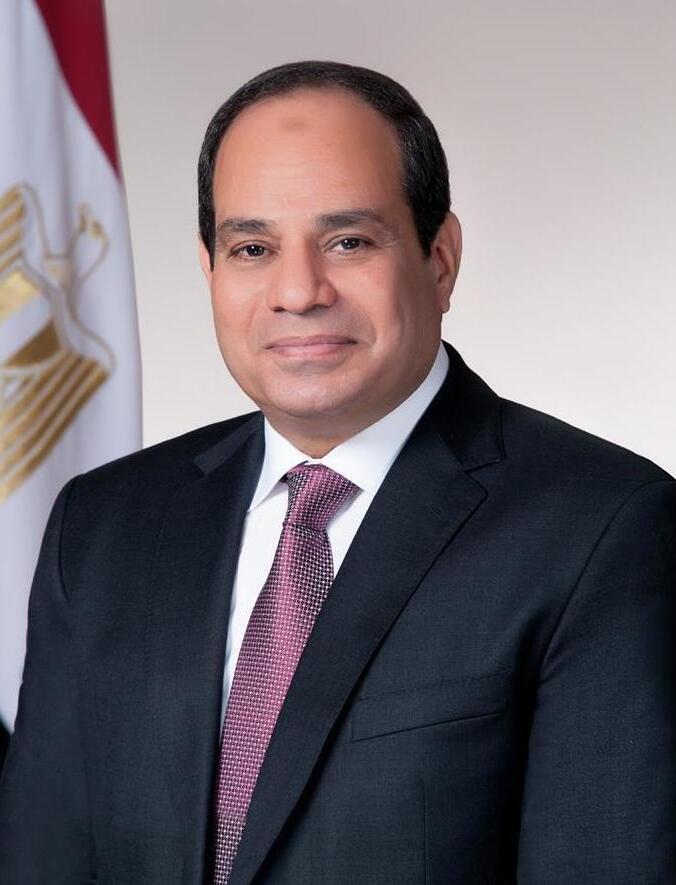
ฉบับร่าง:อับดุลฟัตตาห์ อัสซีซี

| native_name_lang = ar
| image = AbdelFattah Elsisi (cropped) (b).jpg
| caption = ภาพถ่ายอย่างเป็นทางการใน ค.ศ. 2017
| office = ประธานาธิบดีอียิปต์
| order = คนที่ 6
| primeminister = Ibrahim MahlabSherif Ismailมุศเฏาะฟา มัดบูลี
| term_start = 8 มิถุนายน ค.ศ. 2014
| predecessor = มุฮัมมัด มุรซีอัดลี มันศูร (ชั่วคราว)
| office1 = นายกรัฐมนตรีอียิปต์|รองนายกรัฐมนตรีอียิปต์
| primeminister1 = Hazem al-BeblawiIbrahim Mahlab
| term_start1 = 16 กรกฎาคม ค.ศ. 2013
| term_end1 = 26 มีนาคม ค.ศ. 2014
| office2 = ประธานสหภาพแอฟริกา
| order2 = คนที่ 17
| term_start2 = 10 กุมภาพันธ์ ค.ศ. 2019
| term_end2 = 10 กุมภาพันธ์ ค.ศ. 2020
| predecessor2 = พอล คากาเม
| successor2 = ไซริล รามาโฟซา
| office3 = รัฐมนตรีว่าการกระทรวงกลาโหม (อียิปต์)|รัฐมนตรีว่าการกระทรวงกลาโหมของอียิปต์
| primeminister3 = ฮิชาม ก็อนดีลHazem al-BeblawiIbrahim Mahlab
| term_start3 = 12 สิงหาคม ค.ศ. 2012
| term_end3 = 26 มีนาคม ค.ศ. 2014
| predecessor3 = มุฮัมมัด ฮุซัยน์ ฏ็อนฏอวี
| successor3 = Sedki Sobhy
| office4 = กองทัพอียิปต์|ผู้บัญชาการทหารสูงสุดของอียิปต์
| term_start4 = 12 สิงหาคม ค.ศ. 2012
| term_end4 = 26 มีนาคม ค.ศ. 2014
| predecessor4 = มุฮัมมัด ฮุซัยน์ ฏ็อนฏอวี
| successor4 = Sedki Sobhy
| office5 = ผู้อำนวยการหน่วยข่าวกรองและการลาดตระเวนทางทหาร (อียิปต์)|หน่วยข่าวกรองทางทหารของอียิปต์
| term_start5 = 3 มกราคม ค.ศ. 2010
| term_end5 = 12 สิงหาคม ค.ศ. 2012
| predecessor5 = Murad Muwafi
| successor5 = Mahmoud Hegazy
| birth_name = อับดุลฟัตตาห์ ซะอีด ฮุซัยน์ เคาะลีล อัสซีซี
| birth_place = ไคโร สาธารณรัฐอียิปต์ (ค.ศ. 1953–1958)|ประเทศอียิปต์
| party = นักการเมืองอิสระ|อิสระ
| children = 4 รวมMahmoud el-Sisi|แมฮ์มูด
| parents = Said Hussein Khalili al-SisiSoad Mohamed
| alma_mater = โรงเรียนนายร้อยทหารบกอียิปต์
| signature = إمضاء الرئيس عبد الفتاح السيسي - Signature abdel fatah sisi Image.jpg
| serviceyears = ค.ศ. 1977–2014
| rank = ยศทหารอียิปต์|จอมพล
| unit = ทหารราบ
อับดุลฟัตตาห์ อัสซีซีefn|ชื่อเต็ม: อับดุลฟัตตาห์ ซะอีด ฮุซัยน์ เคาะลีล อัสซีซี; , (; ; เกิด 19 พฤศจิกายน ค.ศ. 1954) เป็นนักการเมืองและอดีตนายทหารชาวอียิปต์ซึ่งดำรงตำแหน่งประธานาธิบดีอียิปต์|ประธานาธิบดีคนที่หกและคนปัจจุบันของอียิปต์ตั้งแต่ ค.ศ. 2014 โดยก่อนการลาออกจากราชการในตำแหน่งจอมพลของกองทัพอียิปต์ อัสซีซีเคยดำรงตำแหน่งรองนายกรัฐมนตรีอียิปต์ระหว่าง ค.ศ. 2013 ถึง ค.ศ. 2014, รัฐมนตรีว่าการกระทรวงกลาโหมระหว่าง ค.ศ. 2012 ถึง ค.ศ. 2013 และผู้อำนวยการหน่วยข่าวกรองทางทหารของอียิปต์ระหว่าง ค.ศ. 2010 ถึง ค.ศ. 2012 อัสซีซีได้รับการเลื่อนยศเป็นจอมพลในเดือนมกราคม ค.ศ. 2014
หลังจากการปฏิวัติอียิปต์ พ.ศ. 2554|การปฏิวัติอียิปต์ใน ค.ศ. 2011 และการเลือกตั้งมุฮัมมัด มุรซีเป็นประธานาธิบดีอียิปต์ อัสซีซีได้รับการแต่งตั้งเป็นรัฐมนตรีว่าการกระทรวงกลาโหมโดยมุรซีเมื่อวันที่ 12 สิงหาคม ค.ศ. 2012 และต่อมาอัสซีซีได้รับการแต่งตั้งเป็นผู้บัญชาการทหารสูงสุดของกองทัพอียิปต์ อัสซีซีมีส่วนเกี่ยวข้องในการก่อการรัฐประหารในประเทศอียิปต์ พ.ศ. 2556|รัฐประหารต่อประธานาธิบดีมุรซีเมื่อวันที่ 3 กรกฎาคม ค.ศ. 2013 เพื่อตอบสนองต่อการประท้วงต่อต้านการปกครองของมุรซี มุรซีถูกแทนที่โดยประธานาธิบดีรักษาการ (อัดลี มันศูร) ซึ่งแต่งตั้งคณะรัฐมนตรีชุดใหม่ การเดินขบวนประท้วงและการปะทะกันอย่างรุนแรงระหว่างผู้สนับสนุนมอร์ซีและกองกำลังรักษาความปลอดภัยส่งผลให้เกิดการสลายการชุมนุมของผู้สนับสนุนมุรซีในเดือนสิงหาคม ค.ศ. 2013 ซึ่งส่งผลให้เกิดการปะทะกันอย่างรุนแรงจนมีผู้เสียชีวิตจำนวนมาก
วันที่ 26 มีนาคม ค.ศ. 2014 อัสซีซีได้ลาออกจากราชการทหารและประกาศว่าเขาจะลงสมัครเป็นผู้สมัครในการเลือกตั้งประธานาธิบดีอียิปต์ ค.ศ. 2014|การเลือกตั้งประธานาธิบดี ค.ศ. 2014 ซึ่งจัดขึ้นระหว่างวันที่ 26–28 พฤษภาคมของปีเดียวกัน ผลการเลือกตั้งปรากฏว่าอัสซีซีได้รับชัยชนะอย่างถล่มทลายด้วยคะแนนเสียงร้อยละ 97 และอัสซีซีเข้ารับตำแหน่งประธานาธิบดีอียิปต์เมื่อวันที่ 8 มิถุนายน ค.ศ. 2014
เขาเข้ารับตำแหน่งประธานาธิบดีเป็นสมัยที่สามเมื่อวันที่ 2 เมษายน ค.ศ. 2024 หลังจากได้รับชัยชนะในการเลือกตั้งประธานาธิบดีอียิปต์ ค.ศ. 2023|การเลือกตั้งประธานาธิบดีเมื่อ ค.ศ. 2023
== เชิงอรรถ ==
== อ้างอิง ==
== แหล่งข้อมูลอื่น ==
*　Egyptian State Information Service CV
* Egyptian Armed Forces Commander-in-chief CV
* El-Sisi is the new commander-in-chief of the Egyptian armed forces
* On the future First Lady
หมวดหมู่:บุคคลจากไคโร
หมวดหมู่:ประธานาธิบดีอียิปต์
หมวดหมู่:นักการเมืองอียิปต์